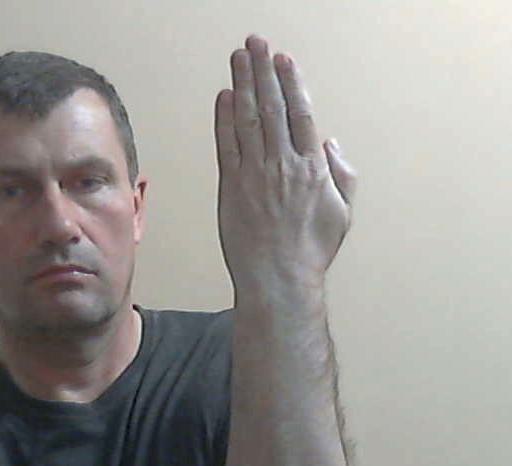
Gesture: stop_inverted